Load balancing (computing)

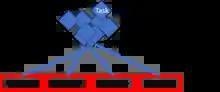
Master-worker and bottleneck

However, the quality of the algorithm can be greatly improved by replacing the master with a task list that can be used by different processors. Although this algorithm is a little more difficult to implement, it promises much better scalability, although still insufficient for very large computing centers.